Lunar regolith

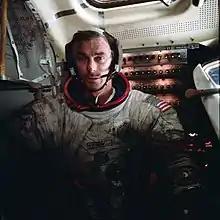
Gene Cernan with lunar dust stuck on his suit. Lunar dust is highly abrasive and can cause damage to human lungs, nervous, and cardiovascular systems.

This effect was anticipated in 1956 by science fiction author Hal Clement in his short story "Dust Rag", published in "Astounding Science Fiction".